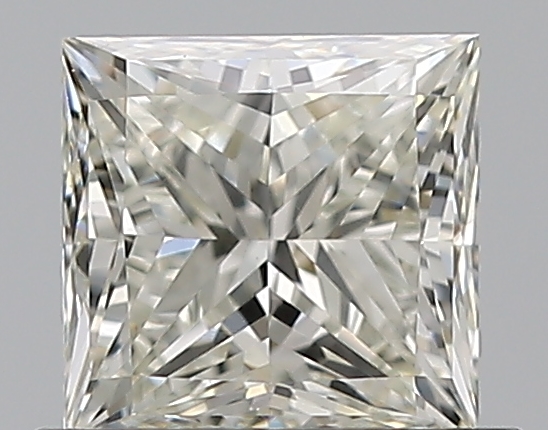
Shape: princess
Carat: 0.8
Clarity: VS1
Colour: J
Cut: EX
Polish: VG
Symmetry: VG
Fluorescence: N
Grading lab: GIA
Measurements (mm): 5 x 4.93 x 3.57